Mathematics education in the United States

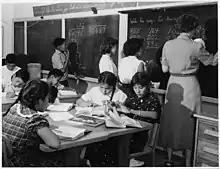
Navajo students learning arithmetic (c. 1940). By the late 1950s, mathematics education had become more rigorous.

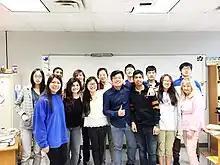
A math club at a preparatory school in Texas (2018)

Mathematics education has been a topic of debate among academics, parents, as well as educators. Majorities agree that mathematics is crucial, but there has been many divergent opinions on what kind of mathematics should be taught and whether relevance to the "real world" or rigor should be emphasized. Another source of contention is the decentralized nature of American education, making it difficult to introduce standard curriculum implemented nationwide, despite the benefits of such a program as seen from the experience of other countries, such as Italy. In the early 2020s, the decision by some educators to include the topics of race and sexuality into the mathematical curriculum has also met with stiff resistance.